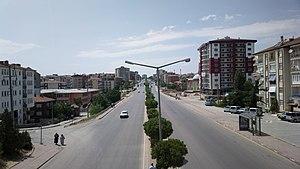
Kırıkkale est une ville de Turquie, préfecture de la province du même nom. Au recensement de 2000, la population s'élevait à 205 078 habitants, elle est en train de se dépeupler.